Kol BaRama

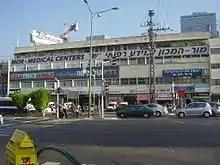
Kol BaRama headquarters in Bnei Brak

Kol BaRama is a Haredi Israeli radio station established in 2009. The station, based in Bnei Brak, does not broadcast on Shabbat (from sunset Friday afternoon until nightfall Saturday night).